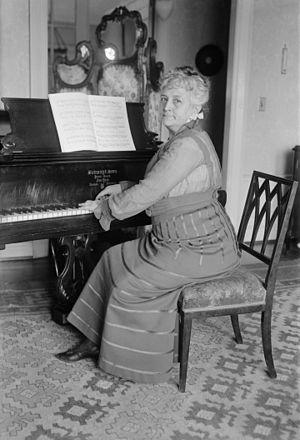
María Teresa Gertrudis de Jesús Carreño García est une pianiste et compositrice vénézuélienne, née à Caracas le 22 décembre 1853 et morte à New York le 12 juin 1917.